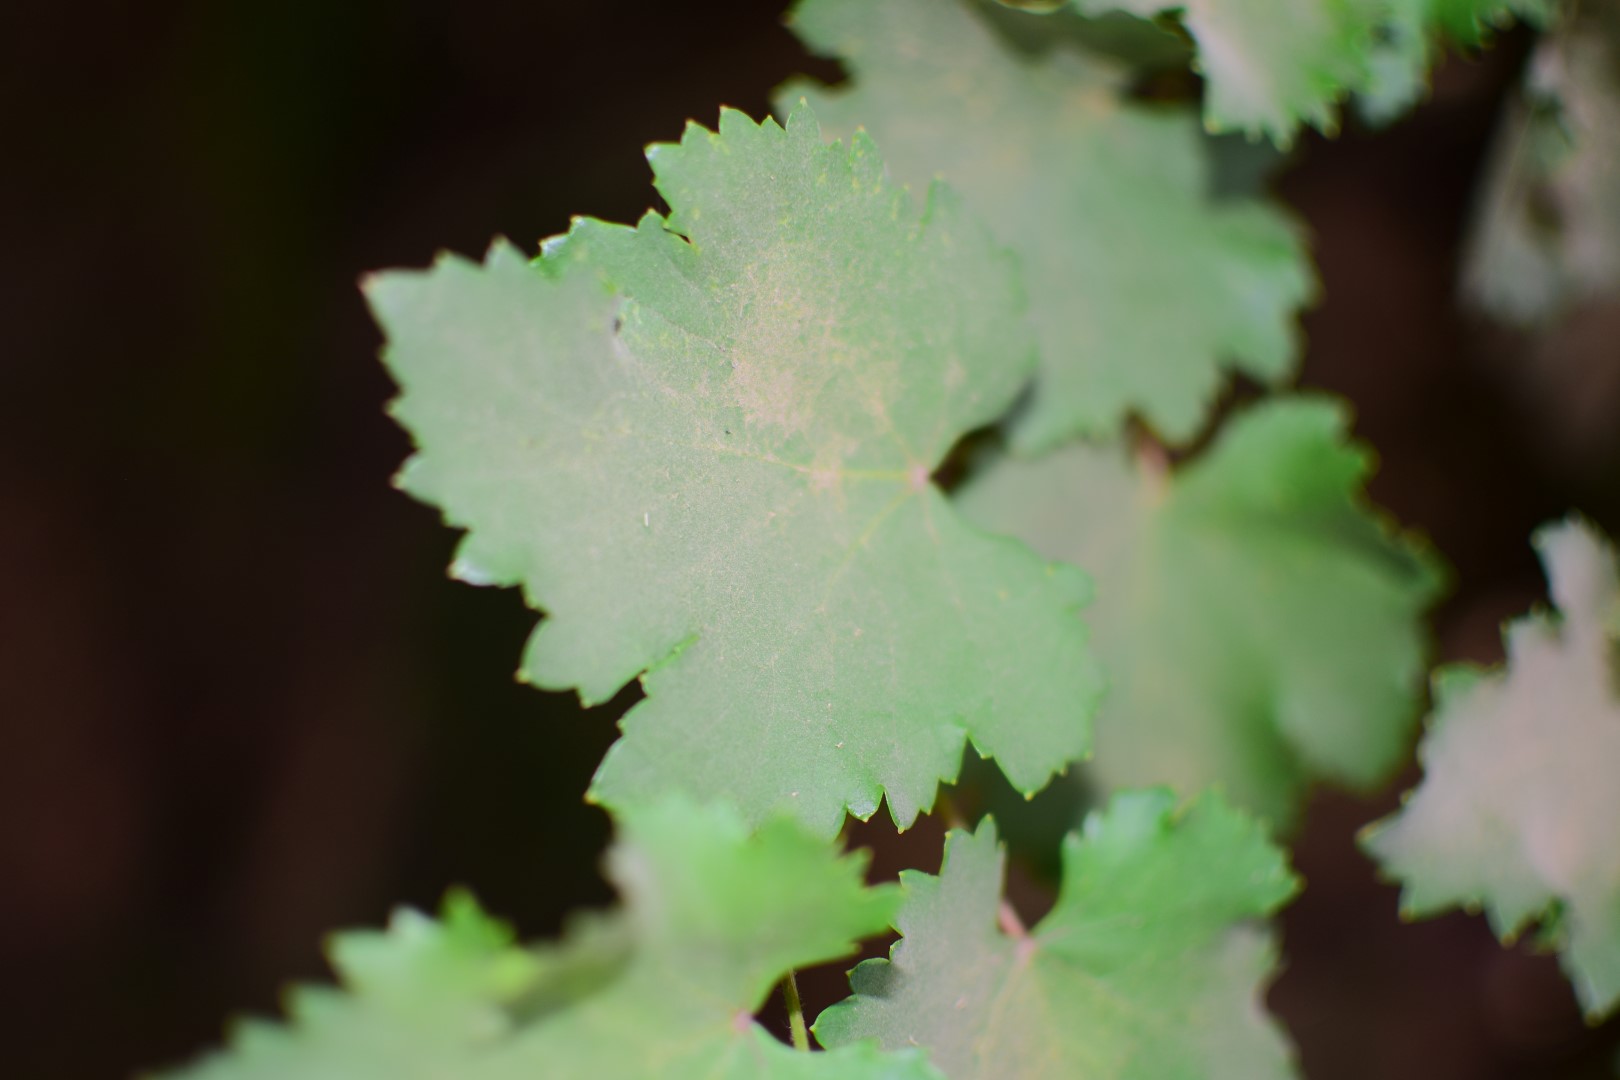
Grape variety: Kamali